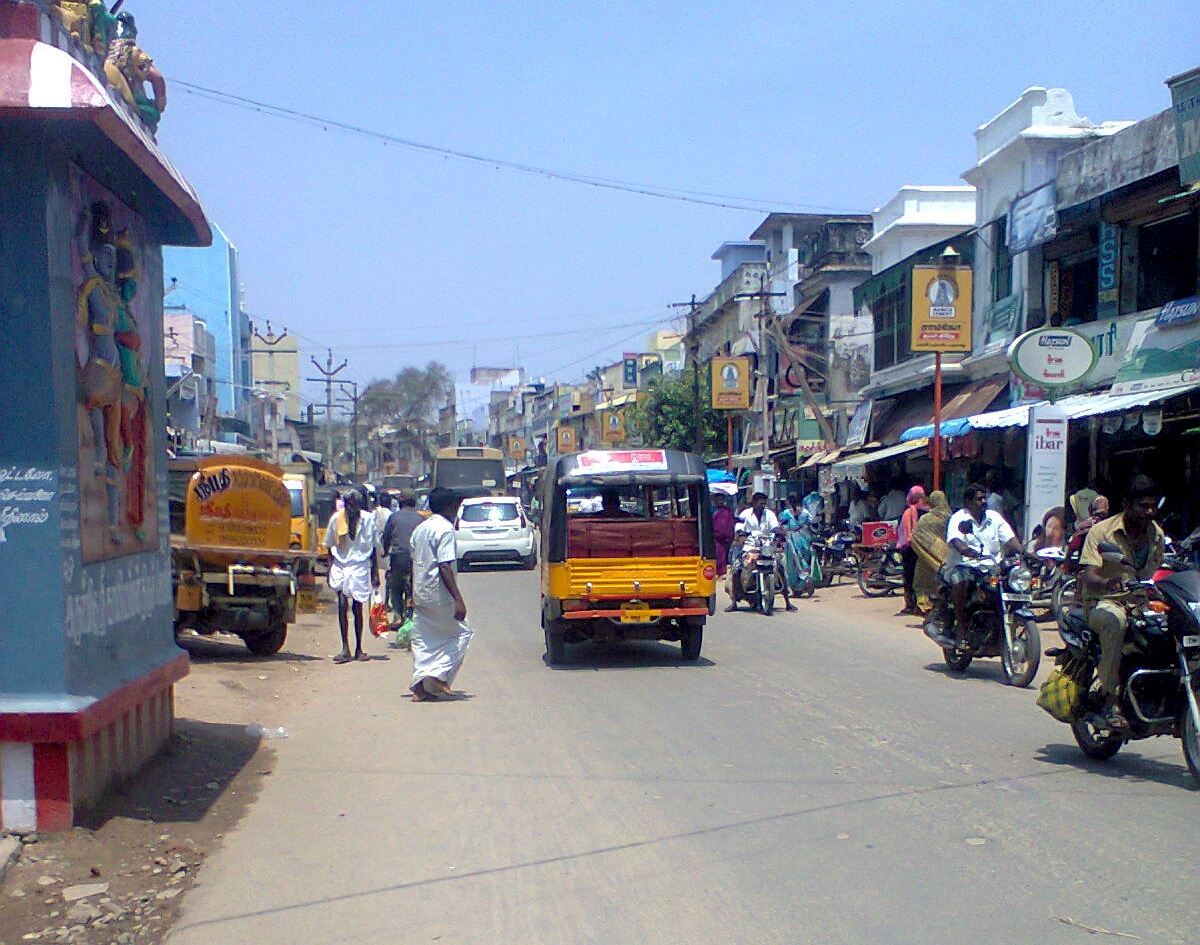
Shot at Tirumangalam - Usilampatti road, Tirumanglaam